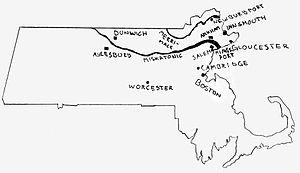
Le pays de Lovecraft décrit l'ensemble des lieux de Nouvelle-Angleterre, fictifs ou réels, utilisés par l'écrivain américain H. P. Lovecraft dans plusieurs de ses récifs fantastiques, et développés par la suite par d'autres écrivains travaillant sur le mythe de Cthulhu. Le critique S. T. Joshi appelle cette région la région de la Miskatonic, d'après sa rivière et son université fictives, tandis que son biographe Lin Carter la nomme comté de Miskatonic.